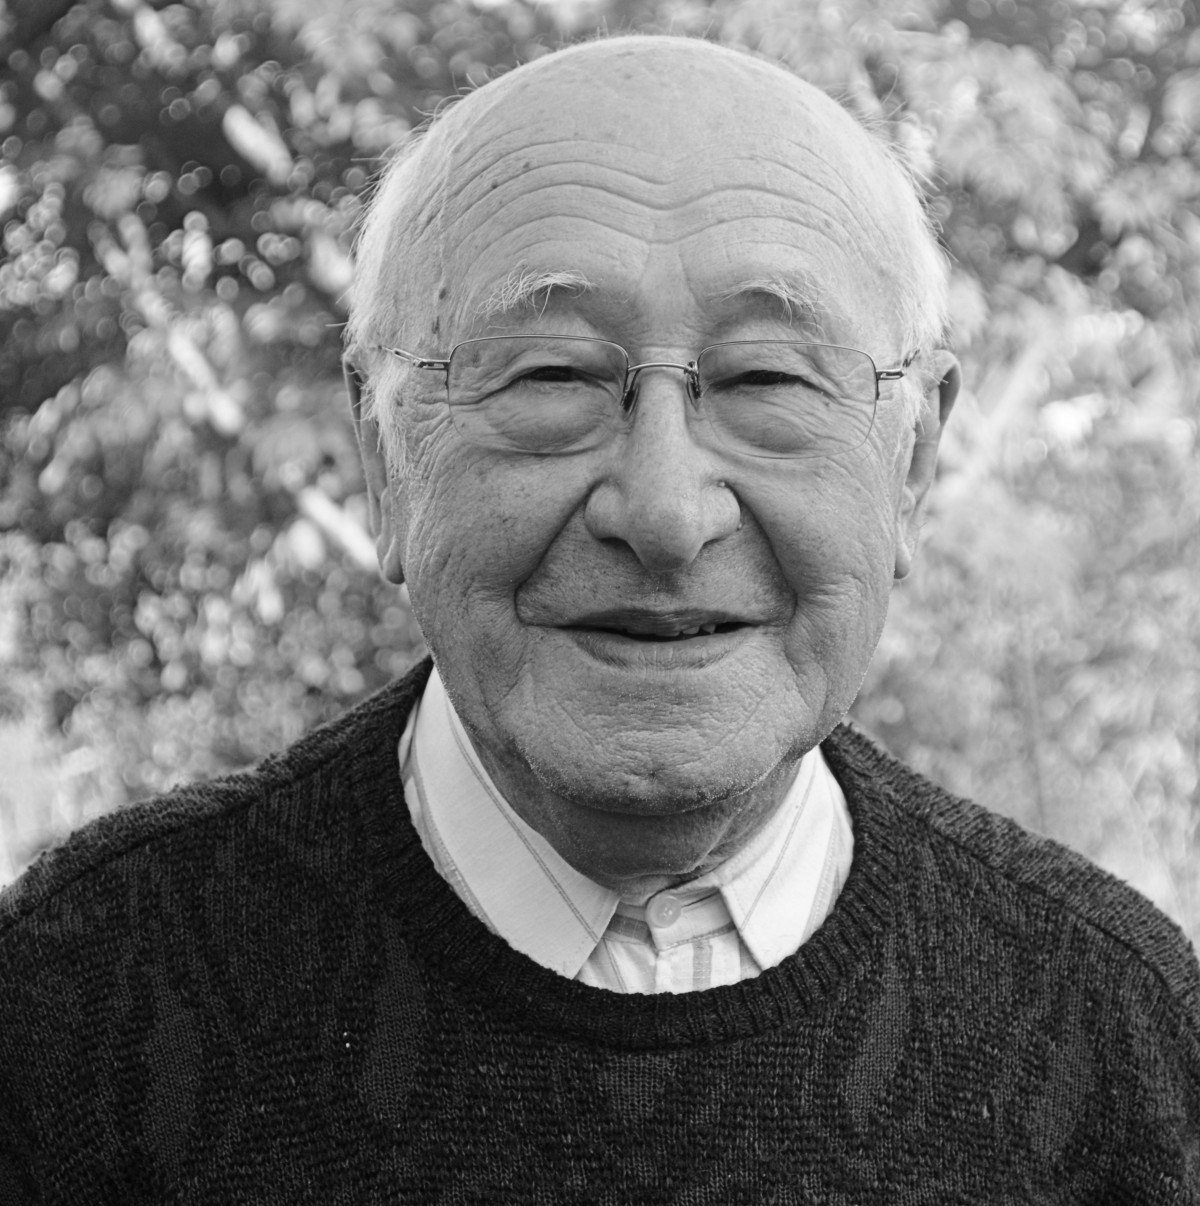
Label: Colored